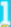
Number: 1